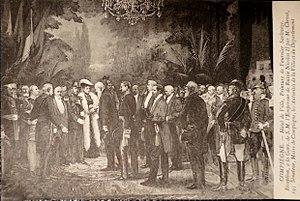
Lors des Grandes manoeuvrves de l'est de 1901, cartes posatles de 1901 de la BM de Reims sous la cote CPA t4.
L'hôtel de ville de Compiègne est un bâtiment communal réalisé au XVIᵉ siècle. Cet imposant édifice demeure autant l'exemple de l'architecture civile de style Louis XII des premières décennies du XVIᵉ siècle que des restaurations poussées du XIXᵉ siècle. En cela, il témoigne d'abord de la prospérité retrouvée du Compiègne de la fin du XVᵉ siècle, renouvelant alors un patrimoine municipal auparavant négligé.